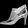
Label: Ankle boot